Frightmare (video game)

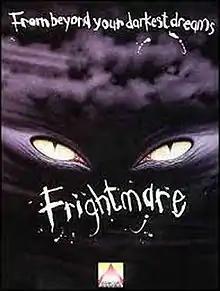

Frightmare is a 1988 platform game published by Accolade under their Avantage budget label and Cascade Games. The game was released on floppy disk for the IBM PC, ZX Spectrum and Commodore 64.